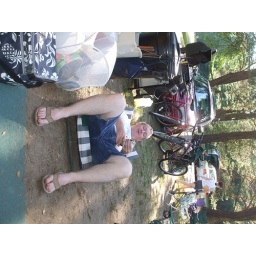
Jason was sitting in the rocking chair and boom it broke.